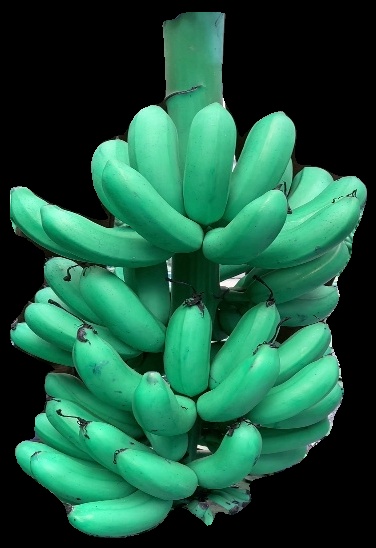
Variety: rasbale
Grade: grade1